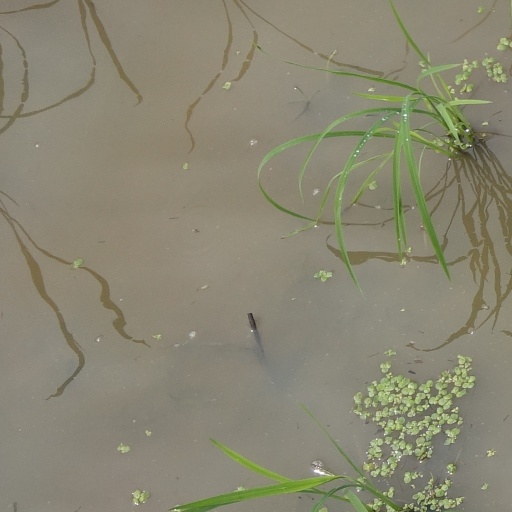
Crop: rice